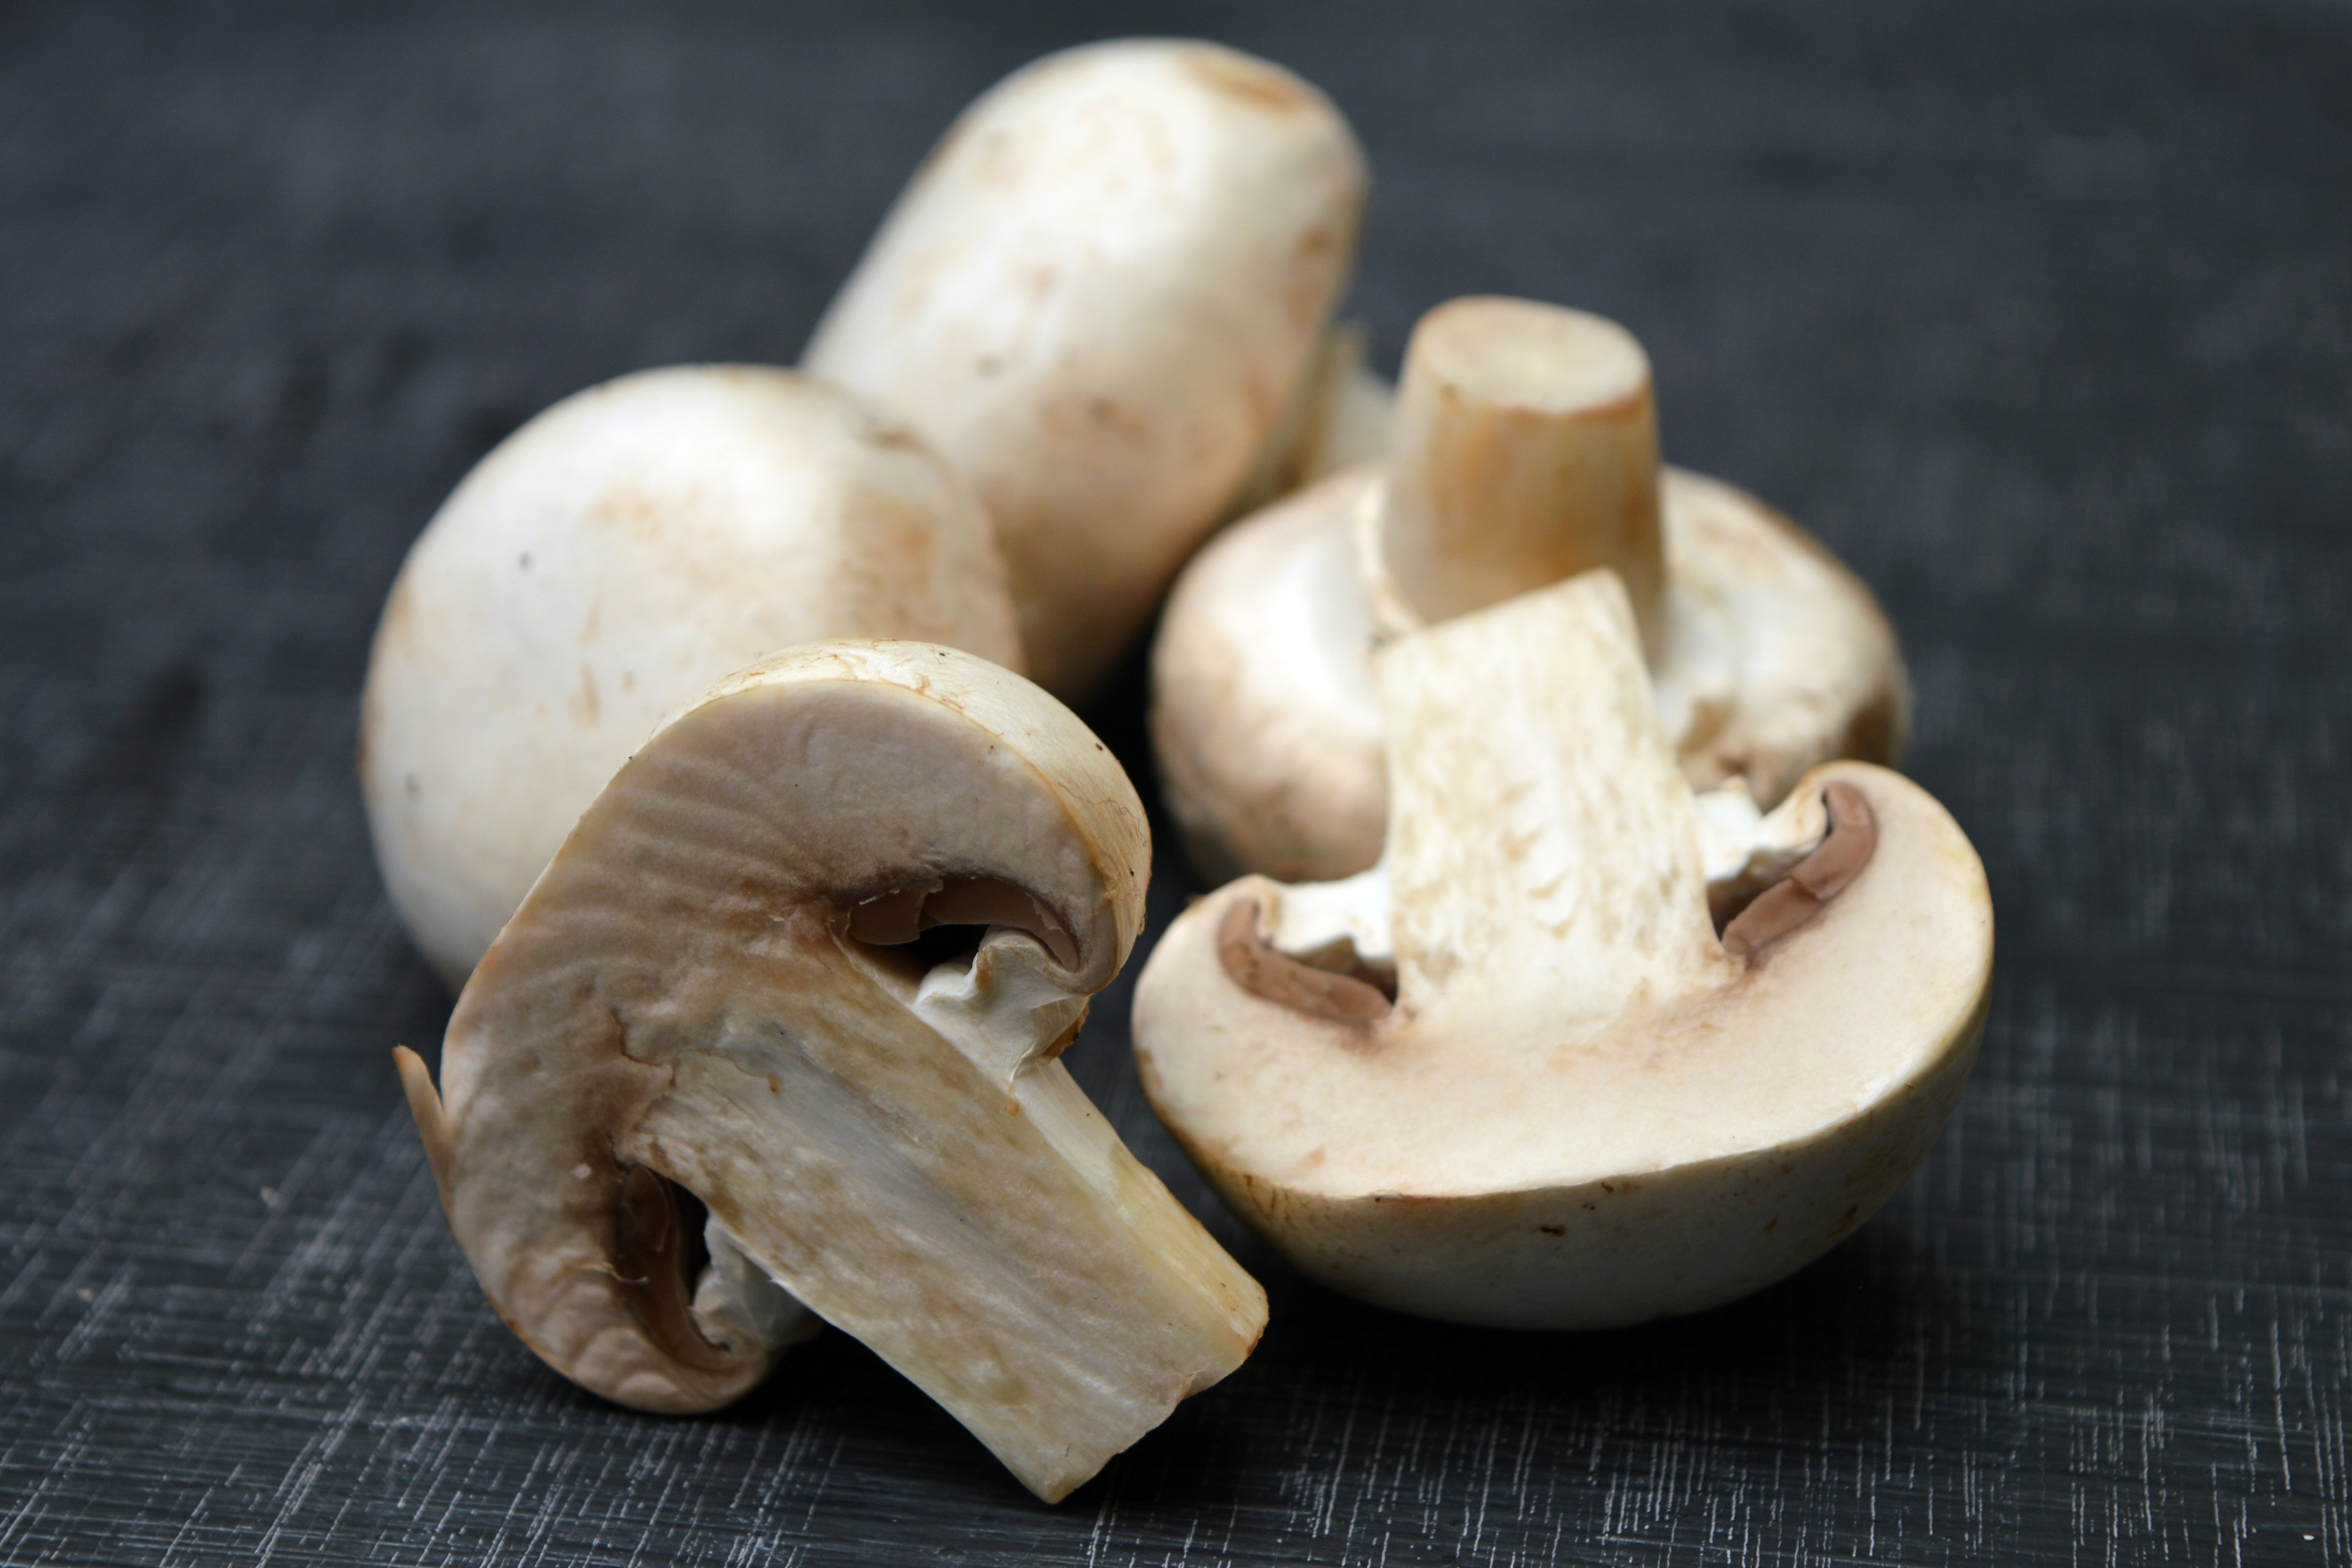
champignon mushroom, agaricus, mushroom, agaricaceae, matsutake, agaricomycetes, edible mushroom, pleurotus eryngii, fungus, ingredient, russula integra, oyster mushroom